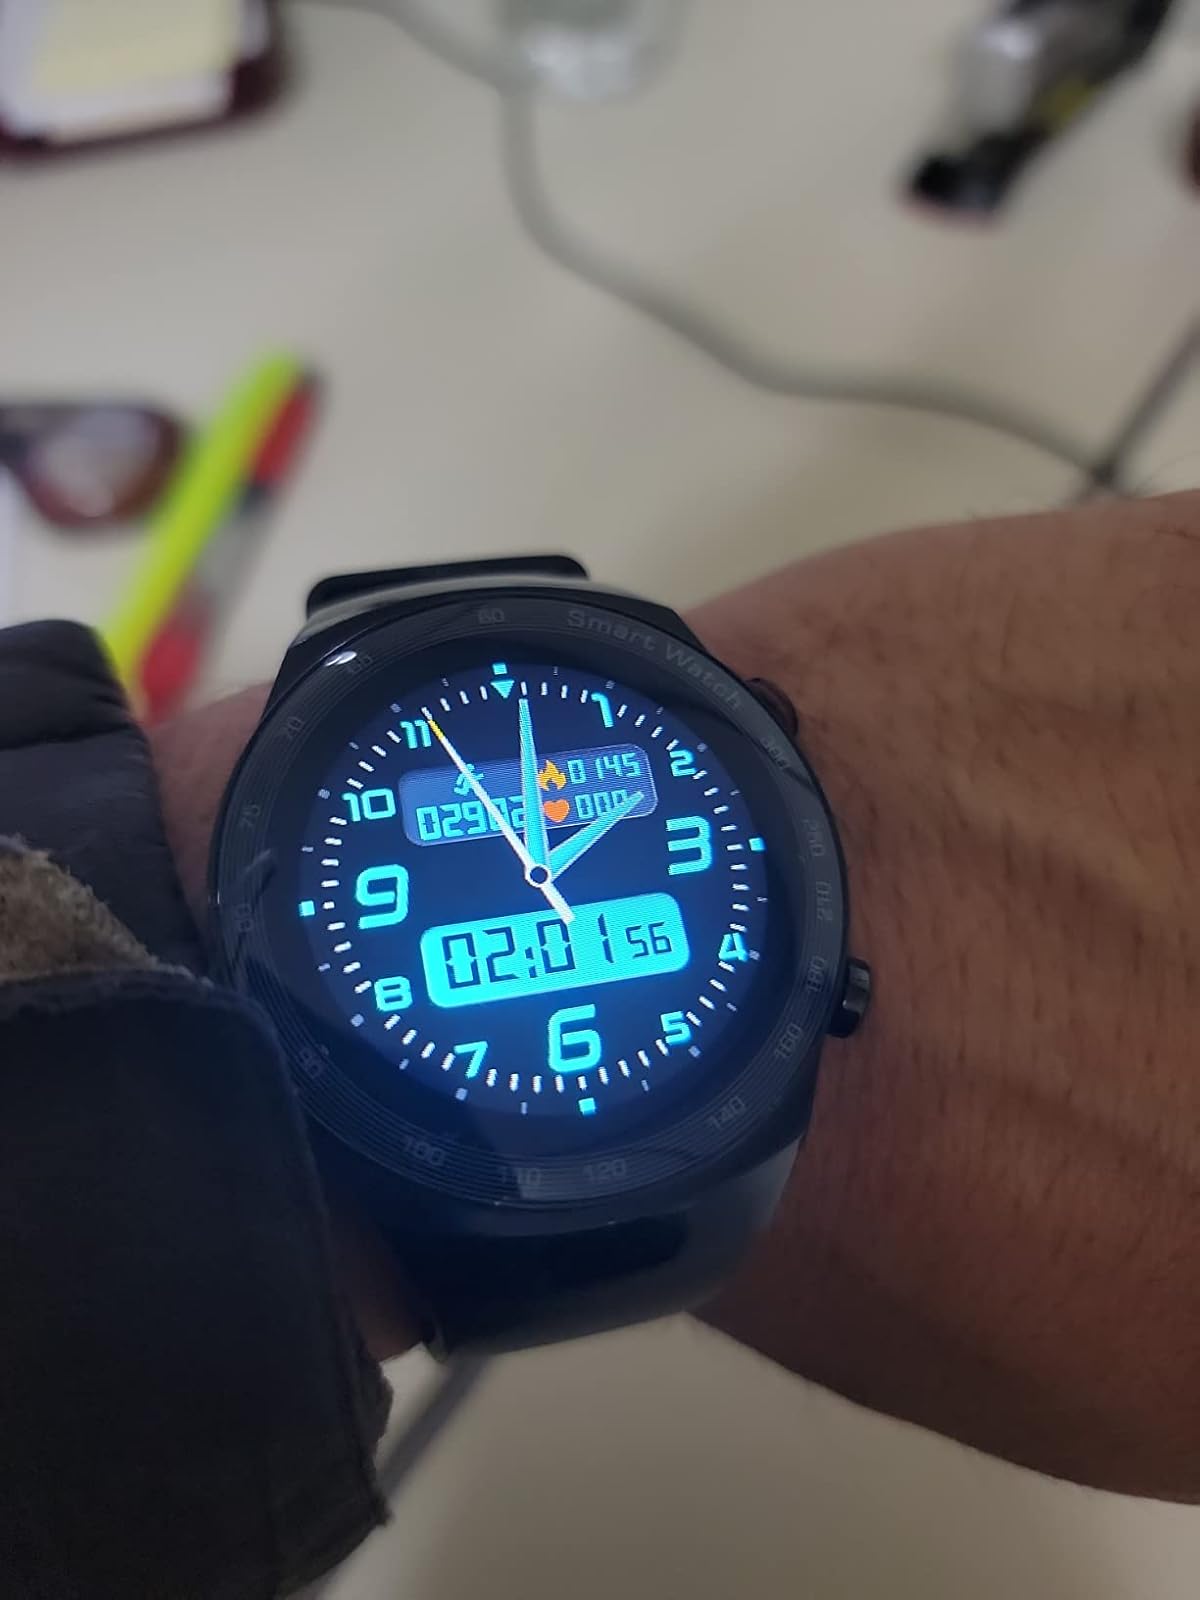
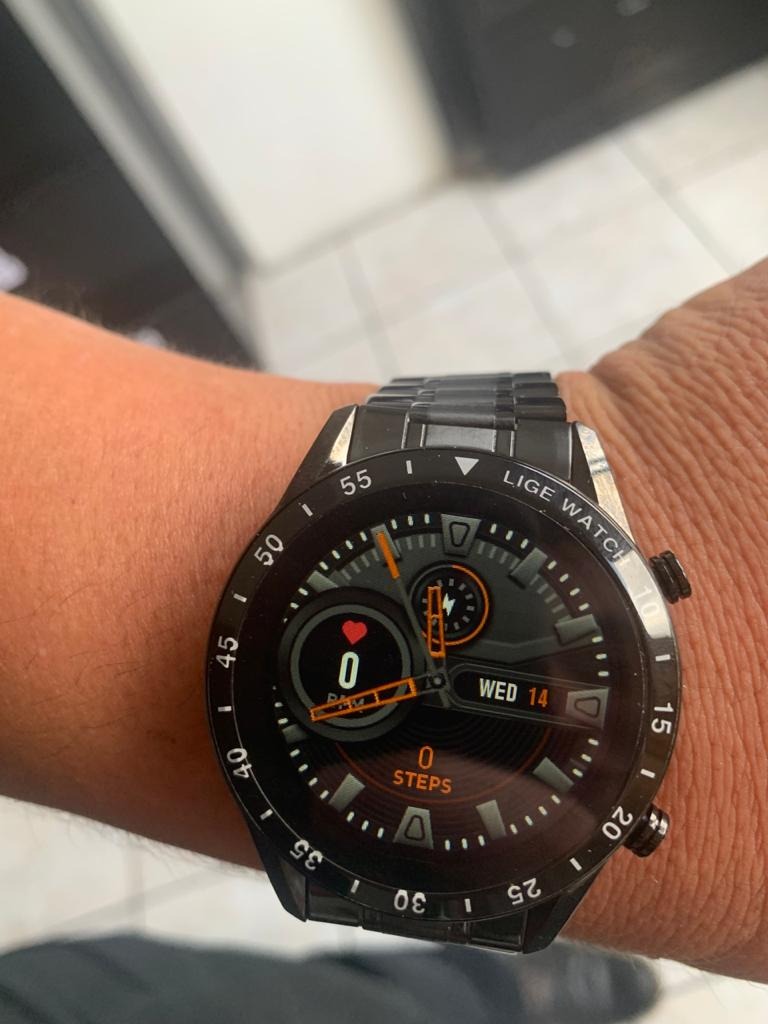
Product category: smartwatch
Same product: no